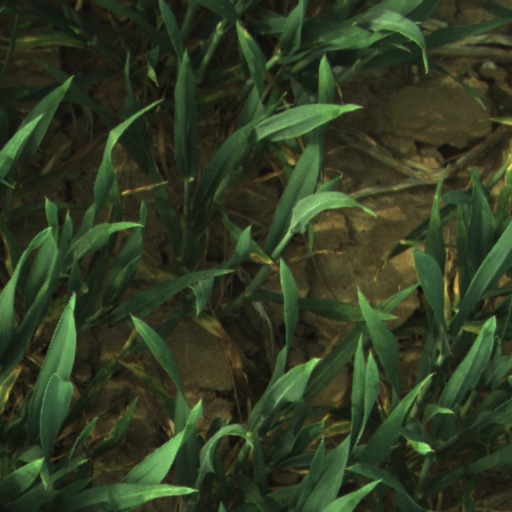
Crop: wheat